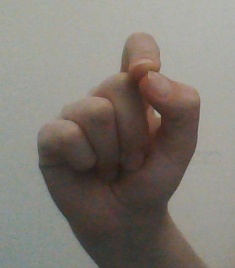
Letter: fa